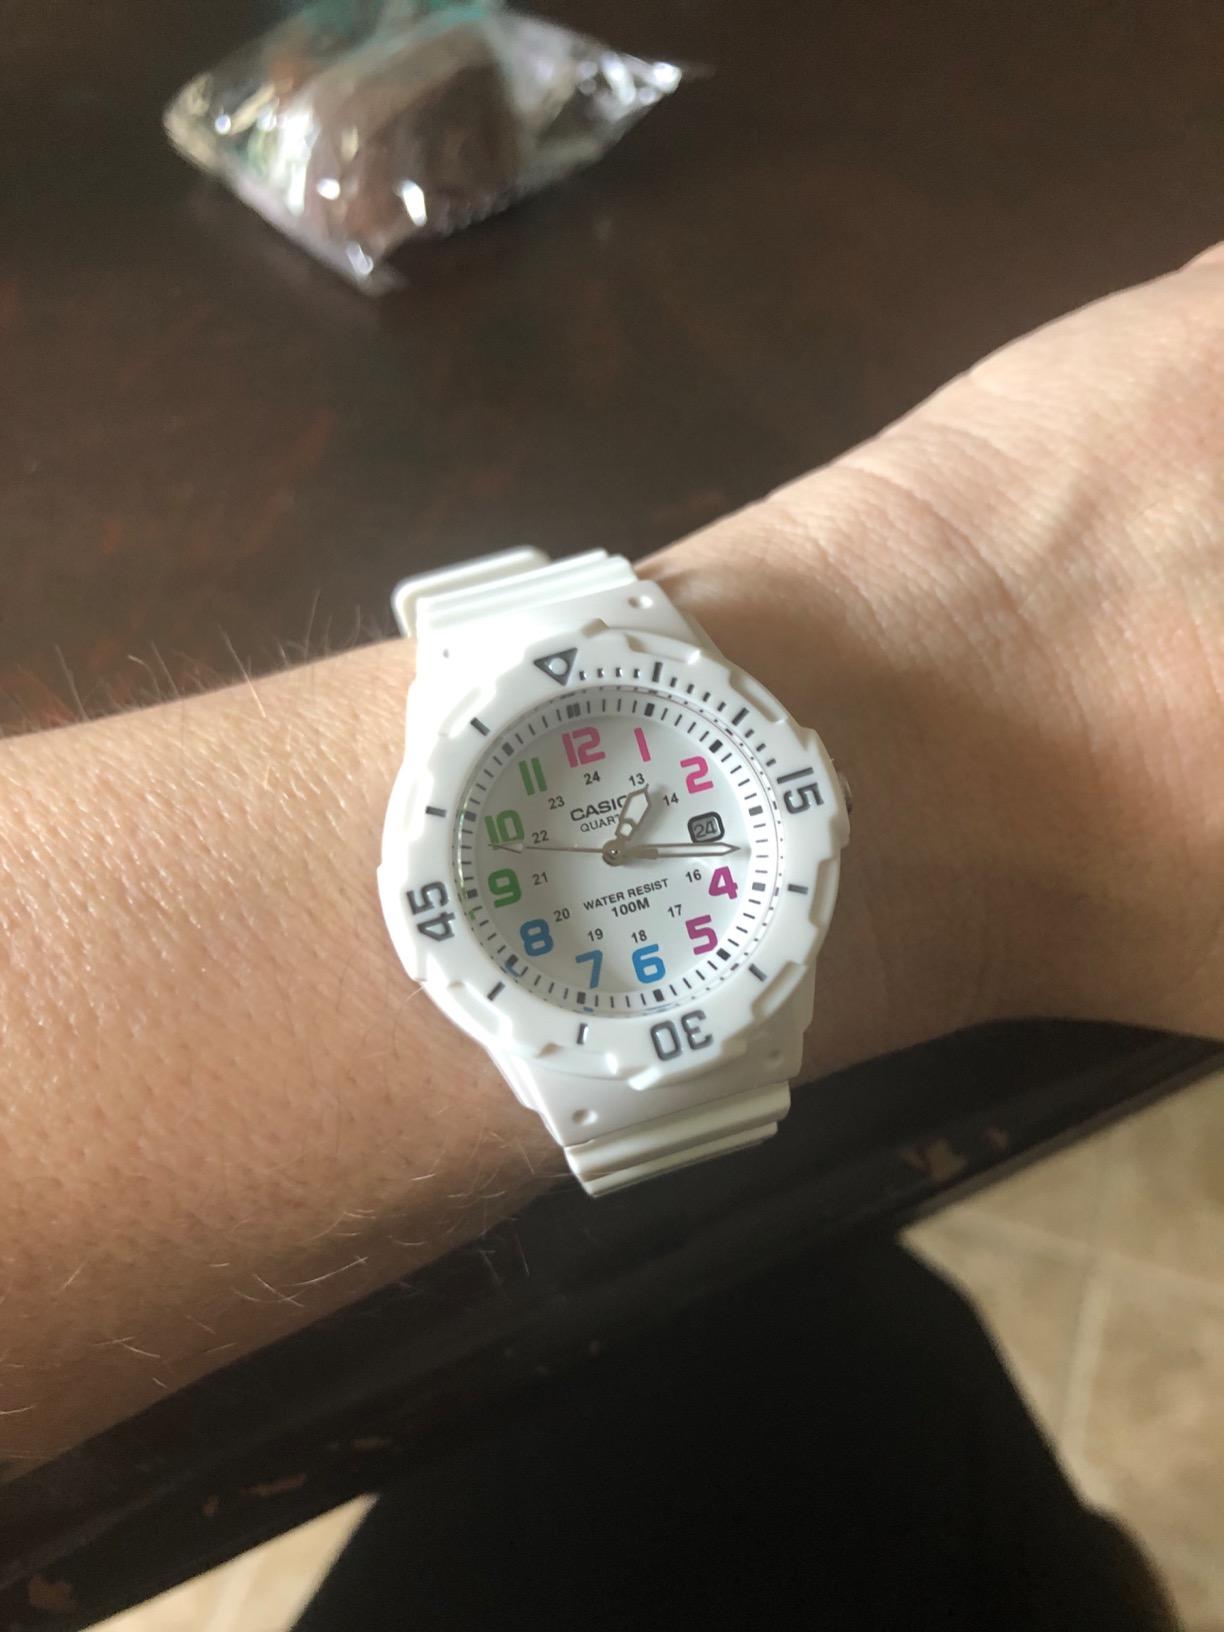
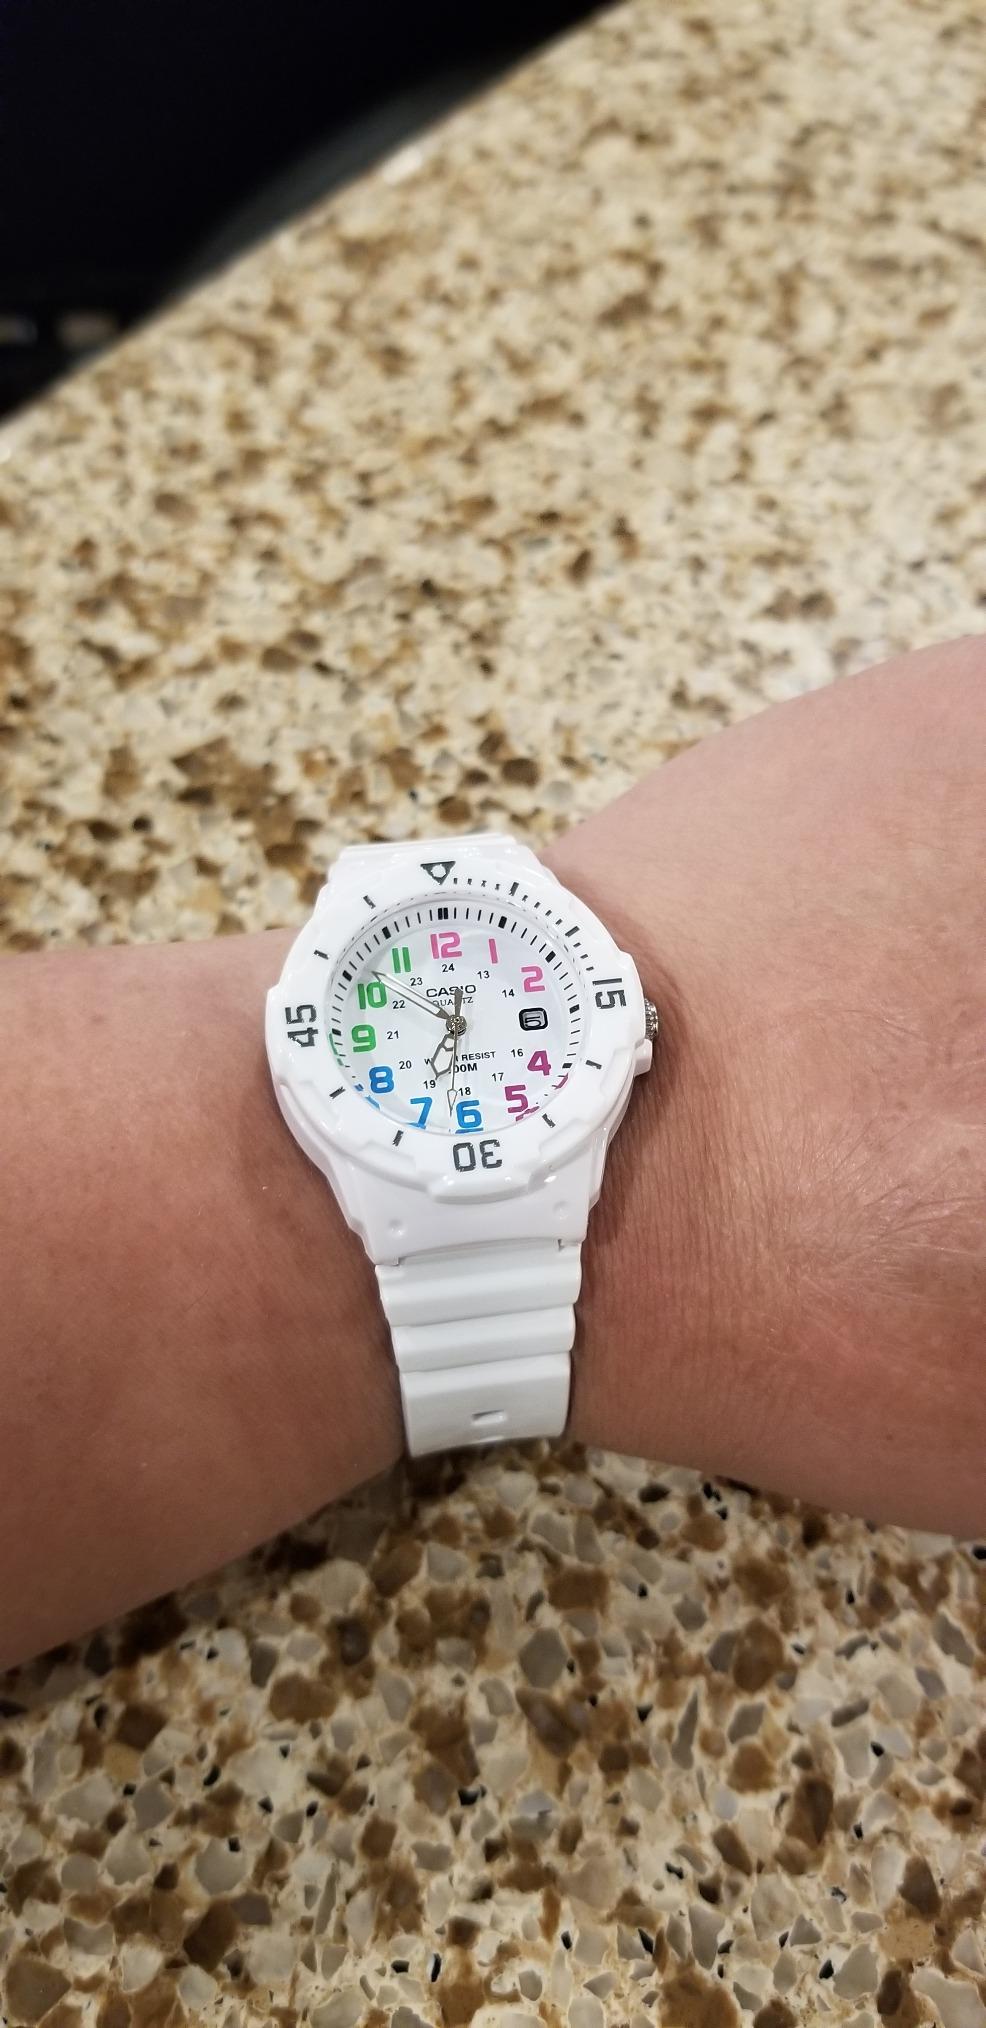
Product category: accessories_watch
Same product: yes